Big Brother (British TV series) series 6

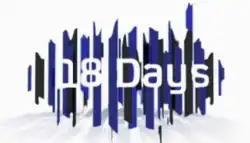
A teaser advertisement for "Big Brother 2005"

The sixth series of "Big Brother" was first confirmed in 2002, when Channel 4 made a deal with franchise owner Endemol to keep the show on the air until at least 2005. In early 2005, Channel 4 confirmed that "Big Brother" would return for its sixth series in the summer. After speculation that the "evil" theme from the previous series would not return, executive producer Sharon Powers told the press that Big Brother would "continue to be evil this year".